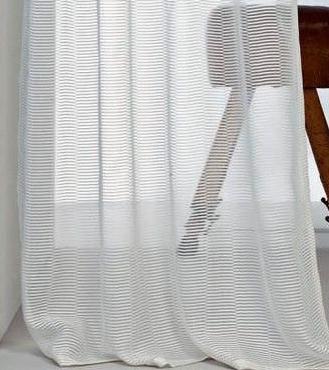
Texture: gauzy